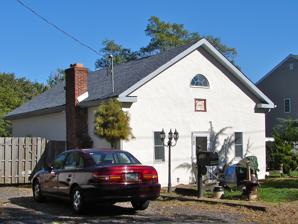
Building: Mechanicsville School (Philadelphia)
Country: United States of America
Year built: 1867
United States historic place Mechanicsville School U.S. National Register of Historic Places Mechanicsville School, October 2010 Show map of Philadelphia Show map of Pennsylvania Show map of the United States Location 3146 Mechanicsville Rd., Philadelphia , Pennsylvania Coordinates 40°06′27″N 74°58′02″W / 40.1074°N 74.9671°W / 40.1074; -74.9671 Area less than one acre Built 1866–1867 Architect Seth K. Samm, MPS Philadelphia Public Schools TR NRHP reference No. 86003306 Added to NRHP December 1, 1986 Mechanicsville School is a former school building located in the Village of Mechanicsville neighborhood of Philadelphia , Pennsylvania . It was built in 1866–1867, and is a one-story, three-bay, vernacular stone building coated in stucco . It has a gable roof with wood cornice and brick chimney. The building was added to the National Register of Historic Places in 1986. It is now used as a private residence. References